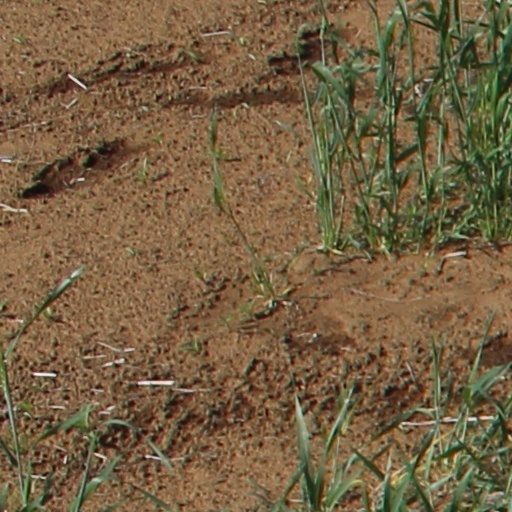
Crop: wheat